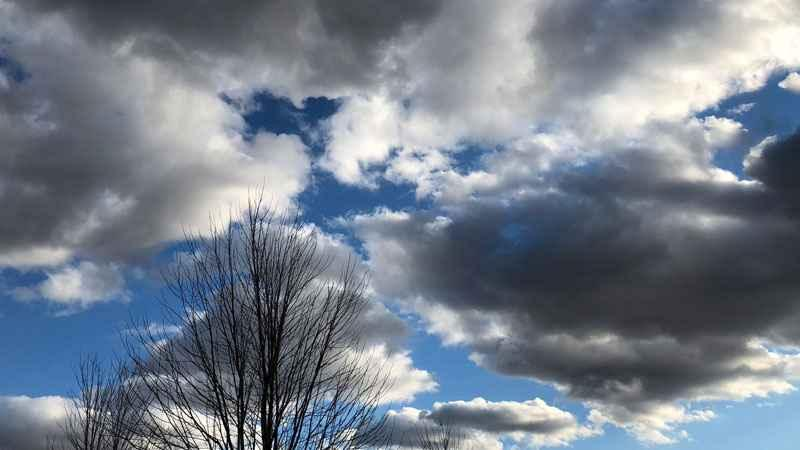
Fire: no
Smoke: no